Palau Nacional

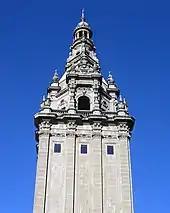
One of the four towers of the Palau Nacional

During 1925 the competition, winners made the implementation plan of their project. One of the most important factors was the guarantee of development of the work in a given timeframe. A mechanism to bring the construction time forward was found in the rationalization of architectonic elements; searching for repetition that would serve to save time during the building process.